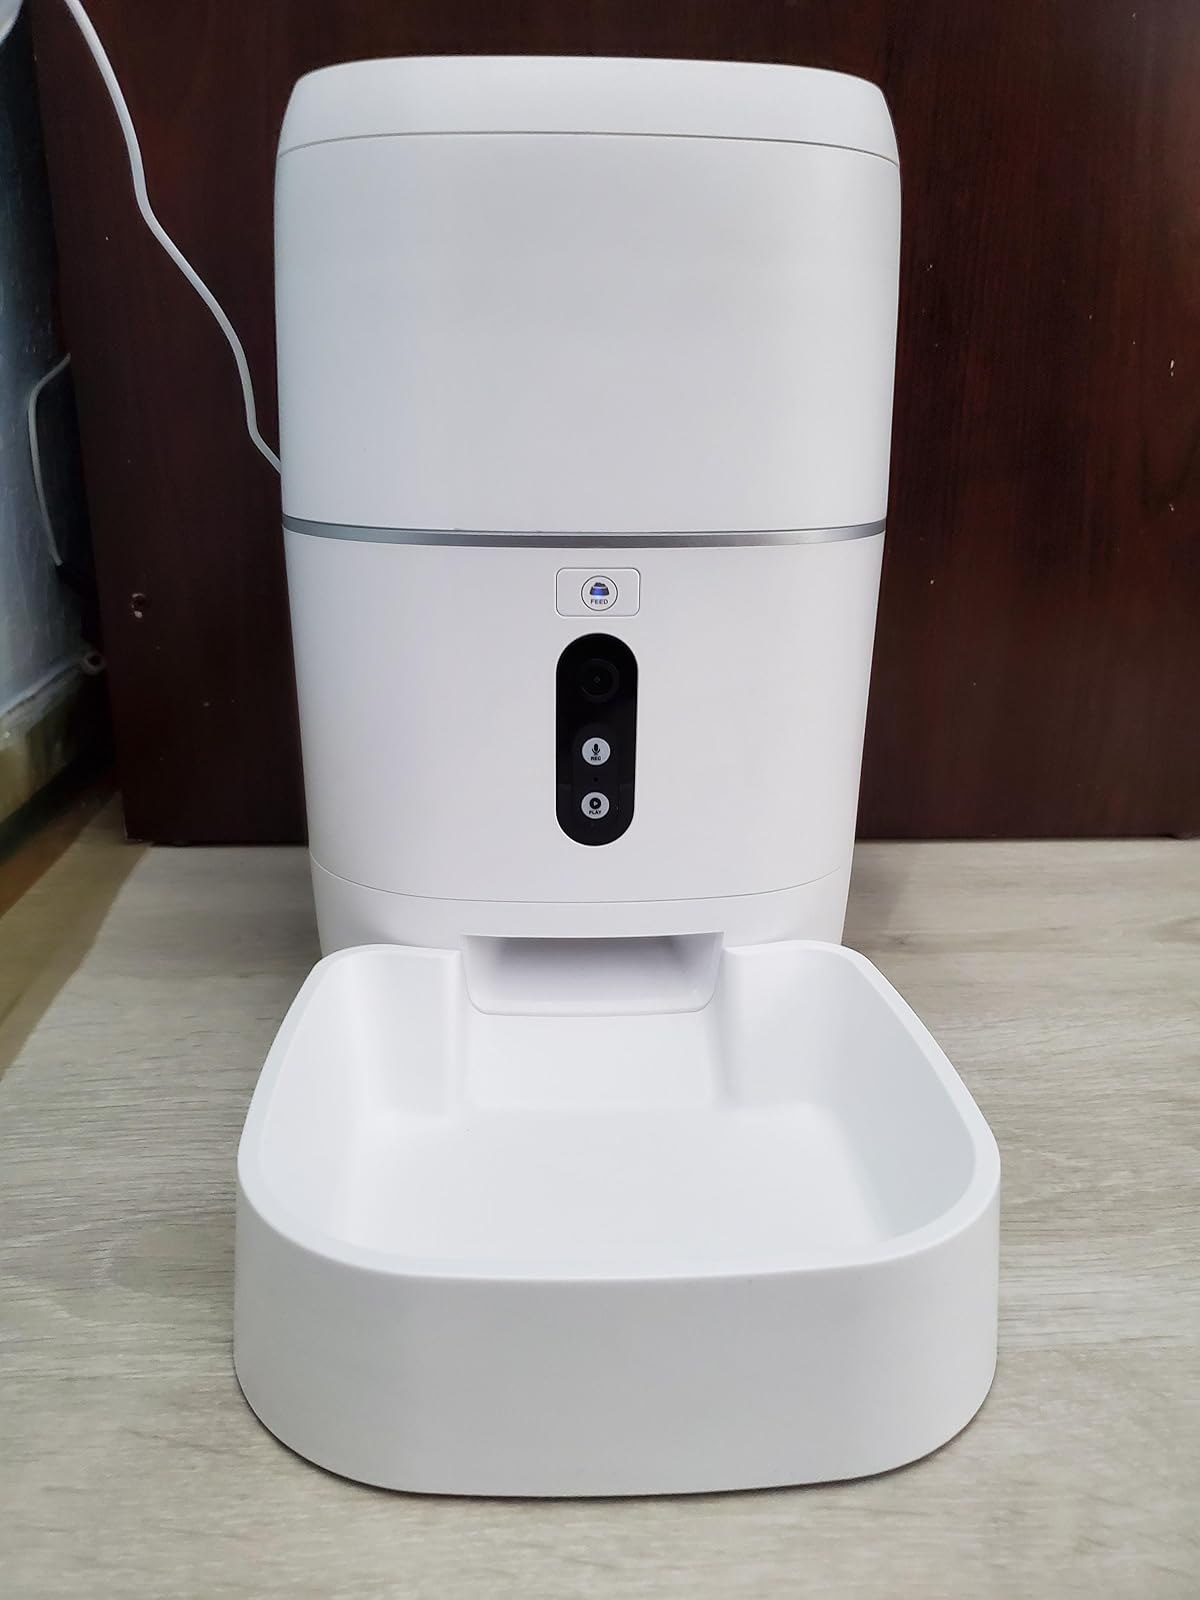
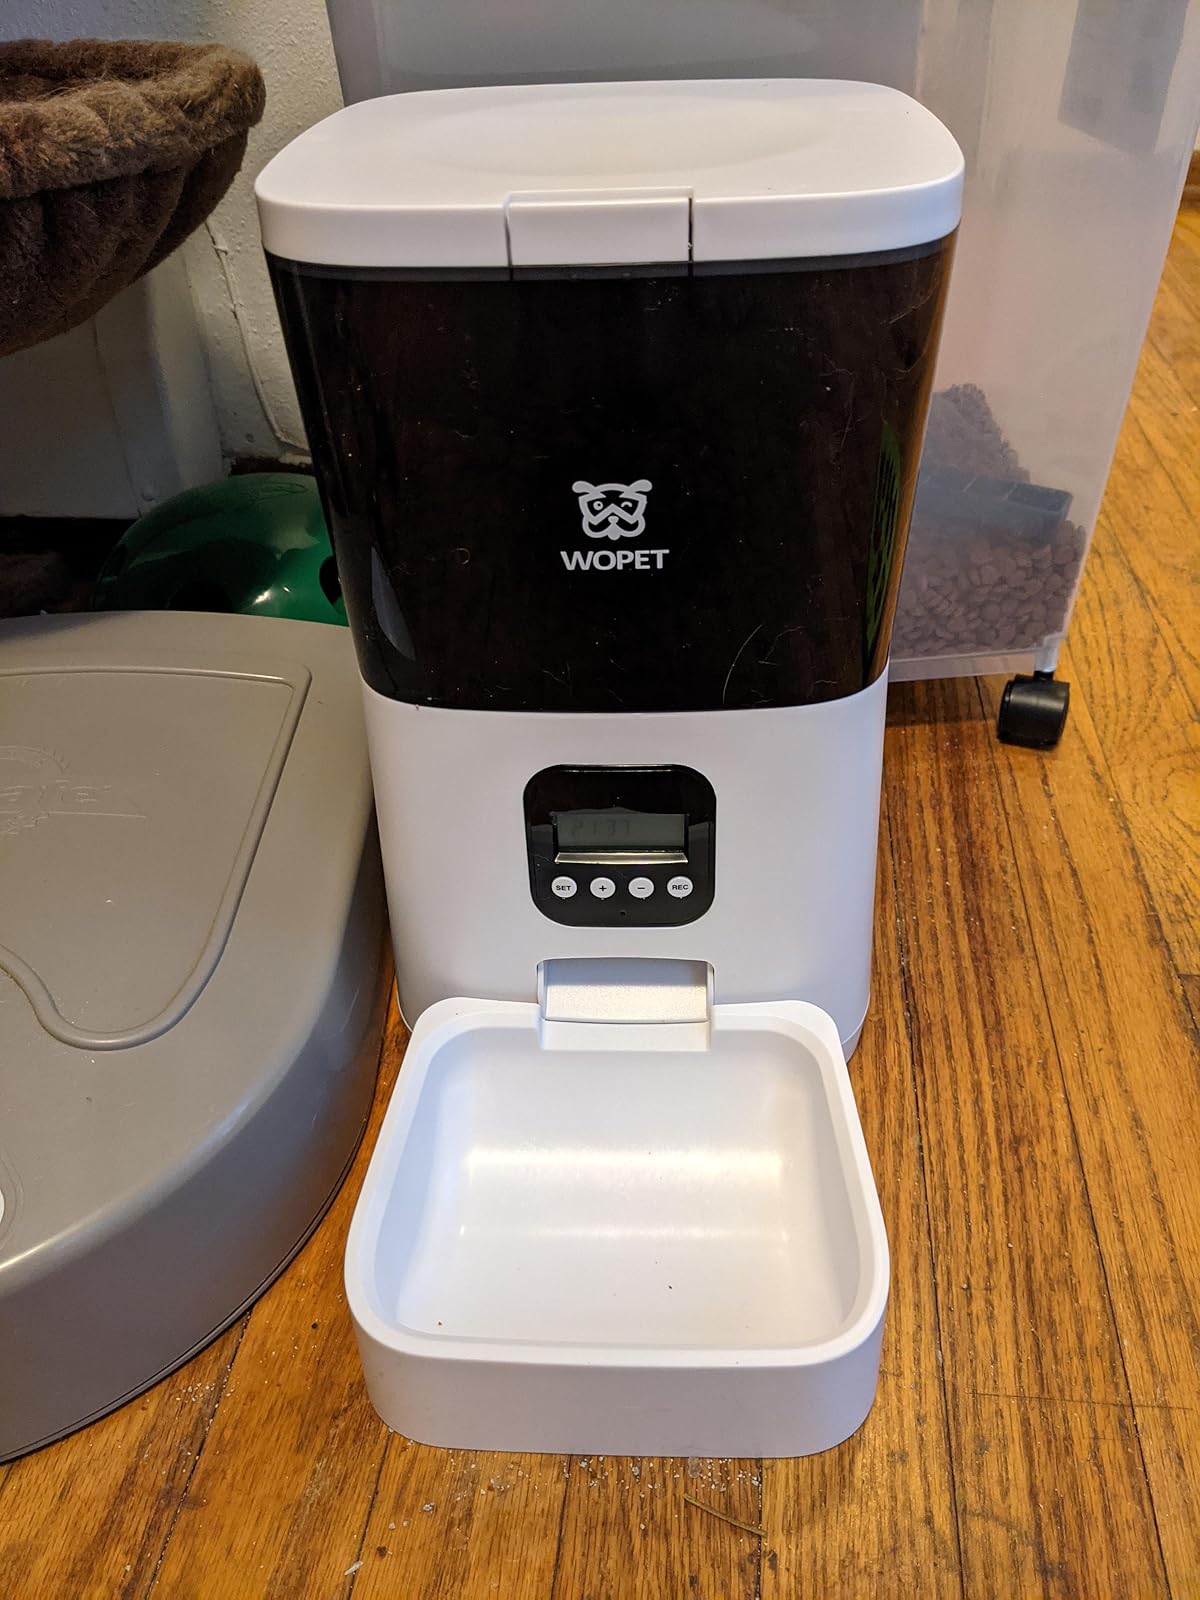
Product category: items_feeder
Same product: no